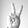
ASL letter: V